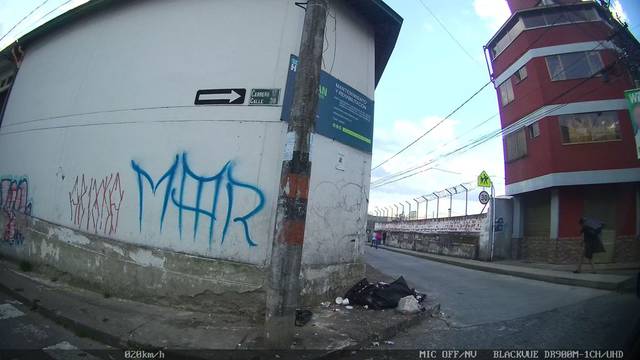
Region: Colombia
Coordinates: 5.071, -75.514